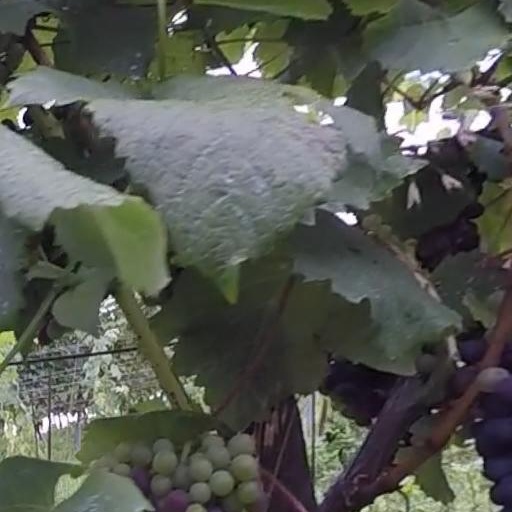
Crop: grape